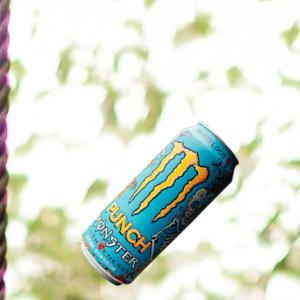
Label: cans